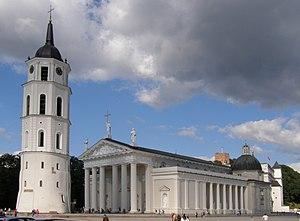
La cathédrale de Vilnius.